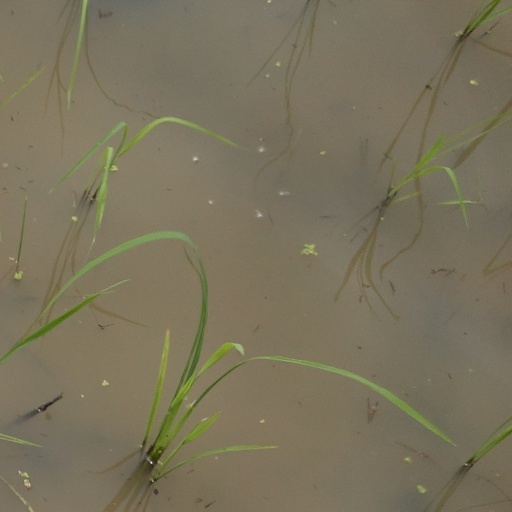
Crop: rice